Cleveland Play House

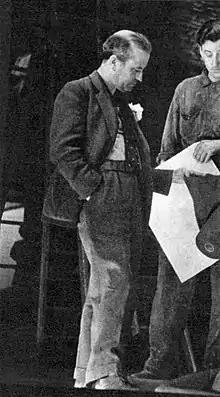
Frederic McConnell, director of the Cleveland Play House (1938)

Cleveland Play House (CPH) is a professional regional theater company located in Cleveland, Ohio. It was founded in 1915 and built its own noted theater complex in 1927. Currently the company performs at the Allen Theatre in Playhouse Square where it has been based since 2011.